Calytrix strigosa

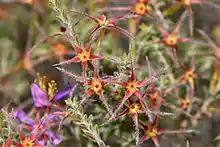
Sepals after flowering

Calytrix strigosa is a species of flowering plant in the myrtle family Myrtaceae and is endemic to near-coastal areas of the south-west of Western Australia. It is a semi-prostrate shrub with linear, elliptic, lance-shaped or round leaves, and pale pink, mauve to purple flowers with about 30 to 70 stamens in several rows.